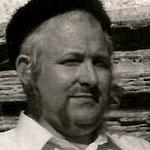
Age: 47